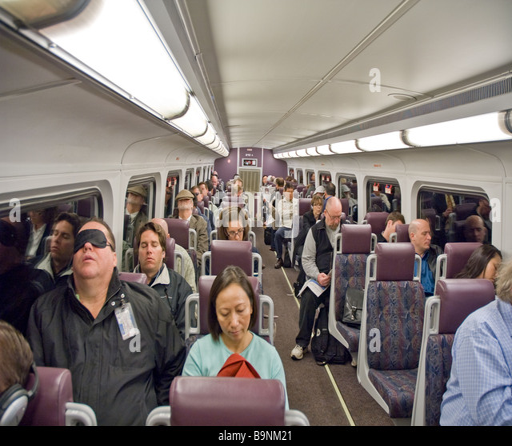
commuters on a train heading